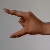
The image shows a hand gesture representing the letter 'Z' in Indian Sign Language.